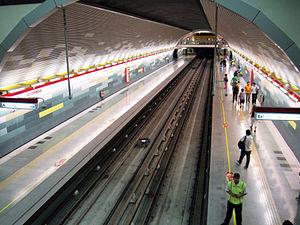
Los Dominicos est une station terminus de la Ligne 1 du métro de Santiago, dans la commune de Las Condes.